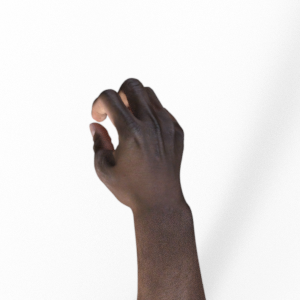
Label: rock